HMS Bounty

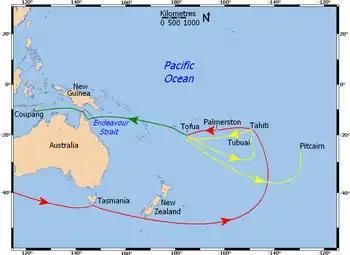
"Bounty"s movements in the Pacific Ocean

The details of the voyage of "Bounty" are very well documented, largely due to the effort of Bligh to maintain an accurate log before, during, and after the actual mutiny. "Bounty"s crew list is also well chronicled.